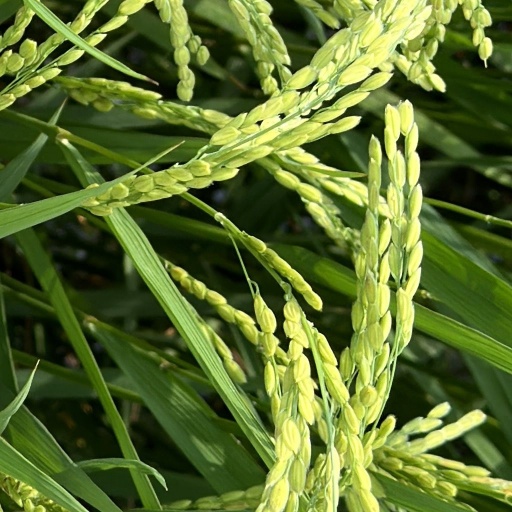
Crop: rice